Jaber Al-Mubarak Al-Hamad Al-Sabah

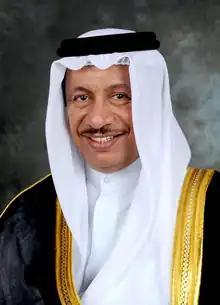
Al-Sabah in 2022

Sheikh Jaber Al-Mubarak Al-Hamad Al-Sabah (5 January 1942 – 14 September 2024) was a Kuwaiti royal and politician who served as the prime minister of Kuwait from 2011 to 2019. He previously served as minister of defense as well as deputy prime minister. In April 2021 a Kuwaiti court ordered his detention on corruption charges.